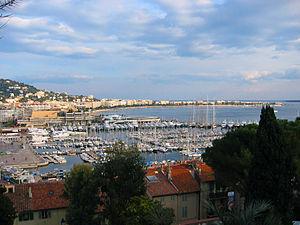
Une station balnéaire française est une ville littorale aménagée en vue d'une activité principale : le tourisme des « bains de mer ». La mode des bains de mer commence à se développer au milieu du XVIIIᵉ siècle mais la vogue des grandes stations balnéaires ne commence qu'au milieu du XIXᵉ siècle, se modifie dans l'entre-deux-guerres avec la crise économique de 1929 et de nouveaux usages et connaît une nouvelle vigueur après la Seconde Guerre mondiale en répondant à une demande sociale bien différente, le tourisme de masse. Avant de devenir des destinations estivales de choix, les stations balnéaires furent des lieux de villégiature et/ou de soins.
Le palais des festivals et des congrès de Cannes est un ensemble de bâtiments inauguré en 1982 puis rénové entre 2013 et 2015 qui accueille toute l'année des événements et des manifestations d'envergure régionale, nationale et internationale, notamment le Festival de Cannes ou encore les NRJ Music Awards. Il est géré par une société d'économie mixte, la Société d’Économie Mixte pour les Événements Cannois.